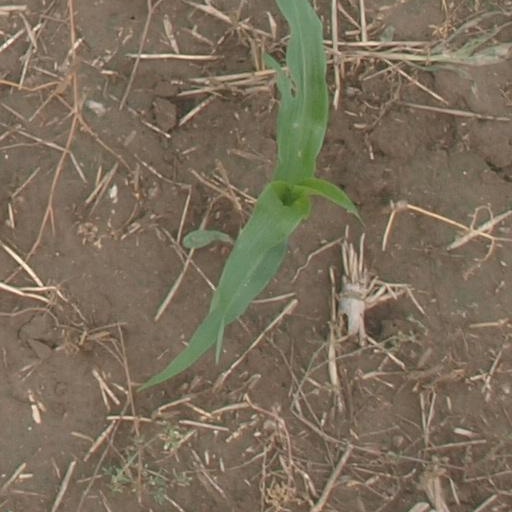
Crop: maize; corn